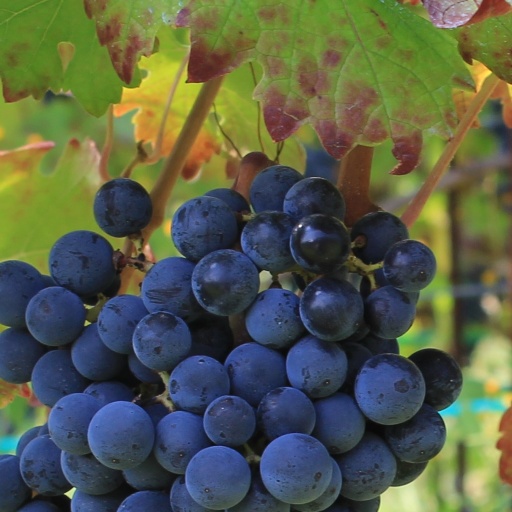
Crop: grape